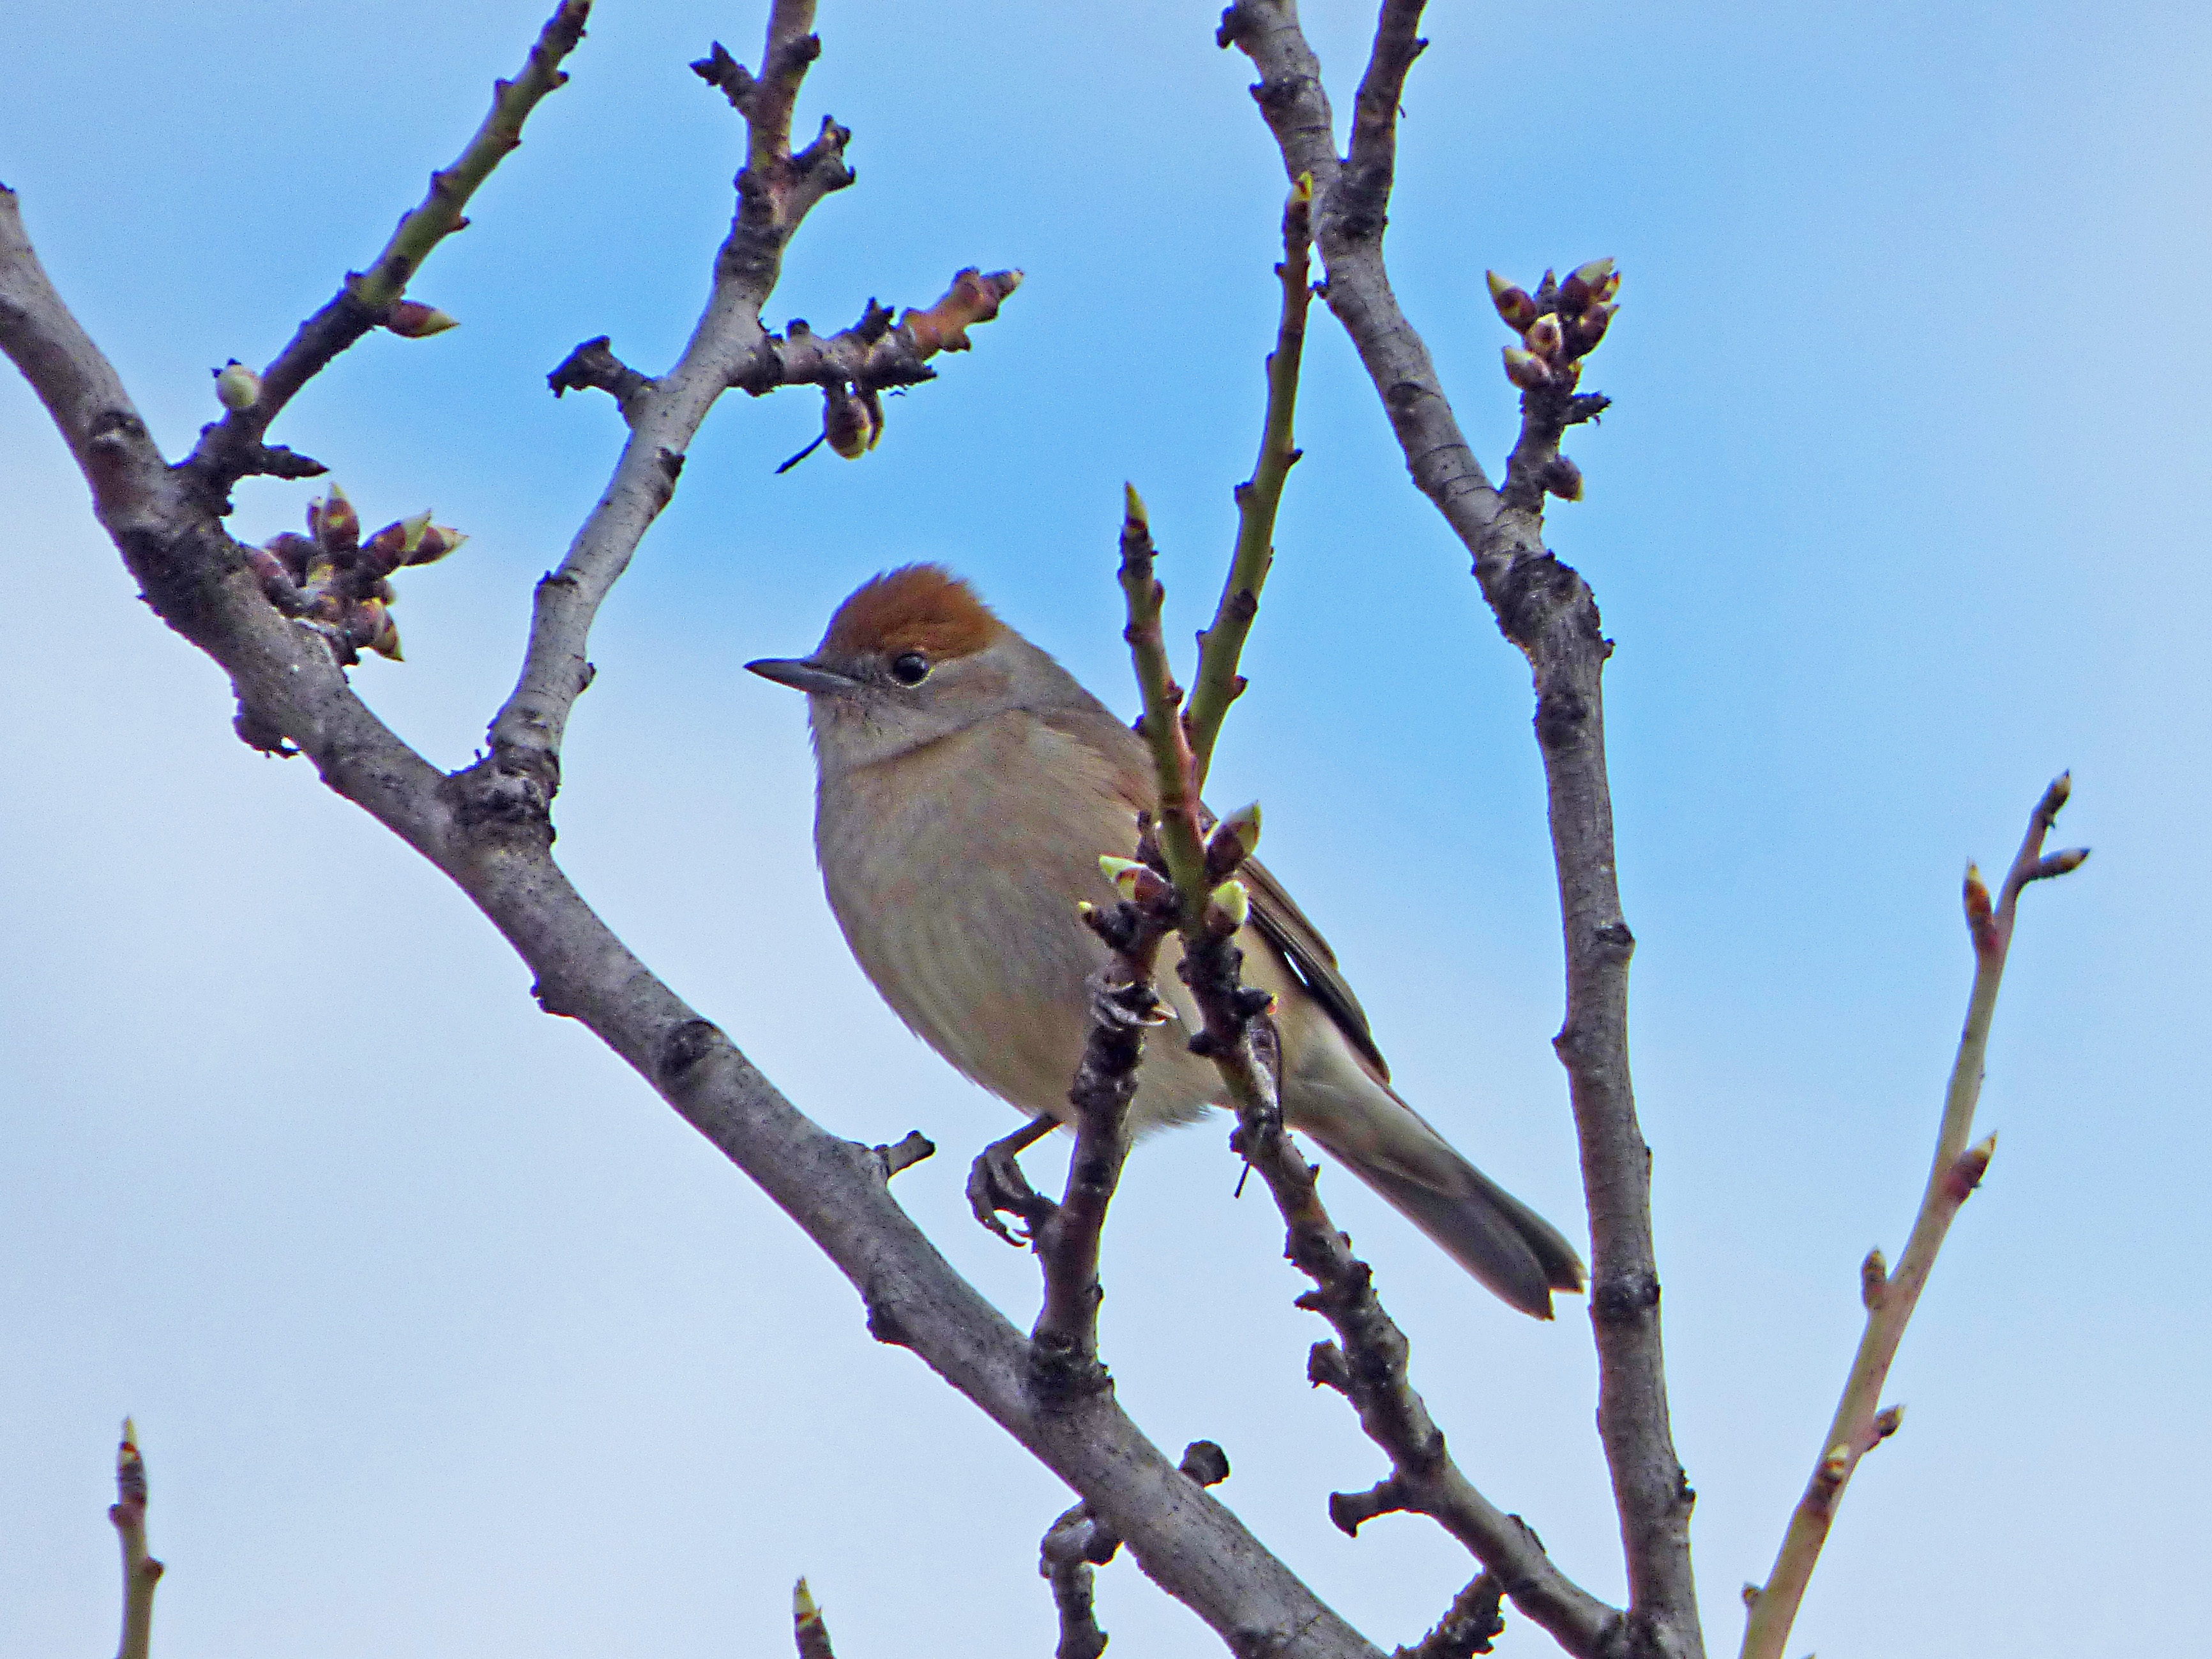
branch, bird, flower, wildlife, fauna, twig, branches, vertebrate, sparrow, finch, black redstart, house sparrow, perching bird, smoked cotxa